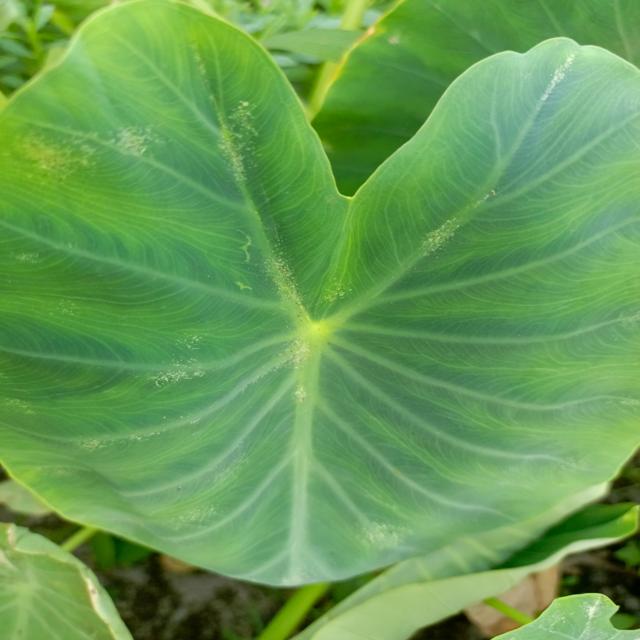
Label: Early_Blight